CROWS

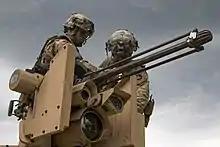
Common Remotely Operated Weapon Station (CROWS) mounted with M2 Browning .50 caliber machine gun fitted with a blank firing adapter

The Common Remotely Operated Weapon Station (CROWS) is a series of remote weapon stations used by the US military on its armored vehicles and ships. It allows weapon operators to engage targets without leaving the protection of their vehicle. The US military has fielded both the M101 CROWS and M153 CROWS II systems.